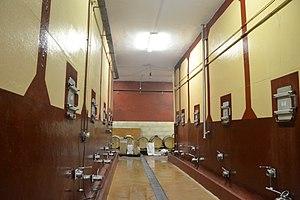
Cave coopérative viticole de Morières-lès-Avignon
Le gadagne, ou côtes-du-rhône villages Gadagne, est un vin, protégé par une AOC, produit sur les communes de Châteauneuf-de-Gadagne, Caumont-sur-Durance, Morières-lès-Avignon, Saint-Saturnin-lès-Avignon et Vedène, dans le département de Vaucluse.